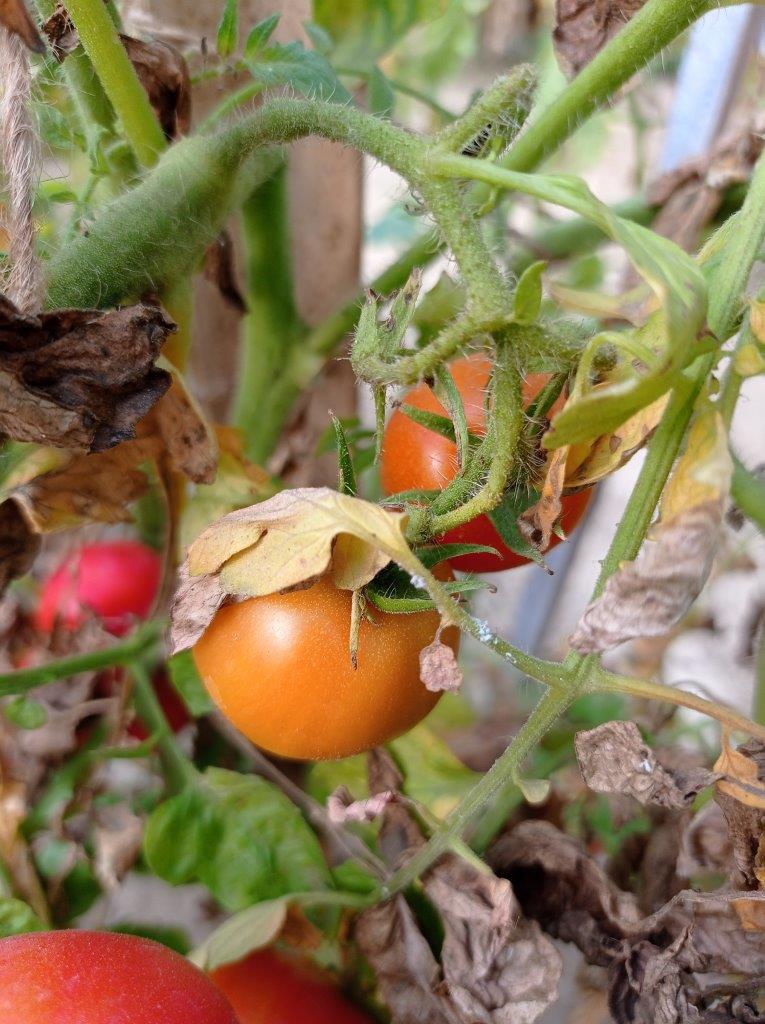
Maturity: Mature